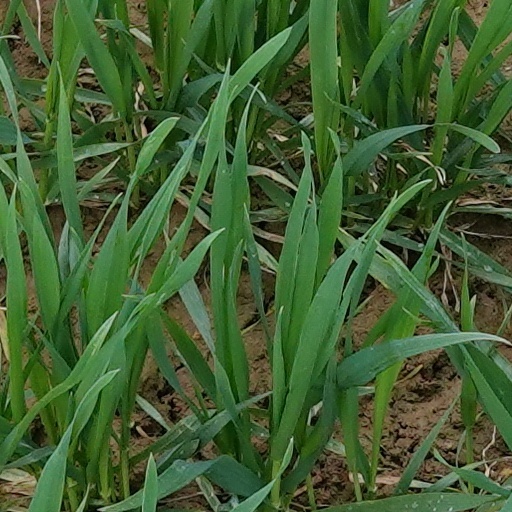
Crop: wheat